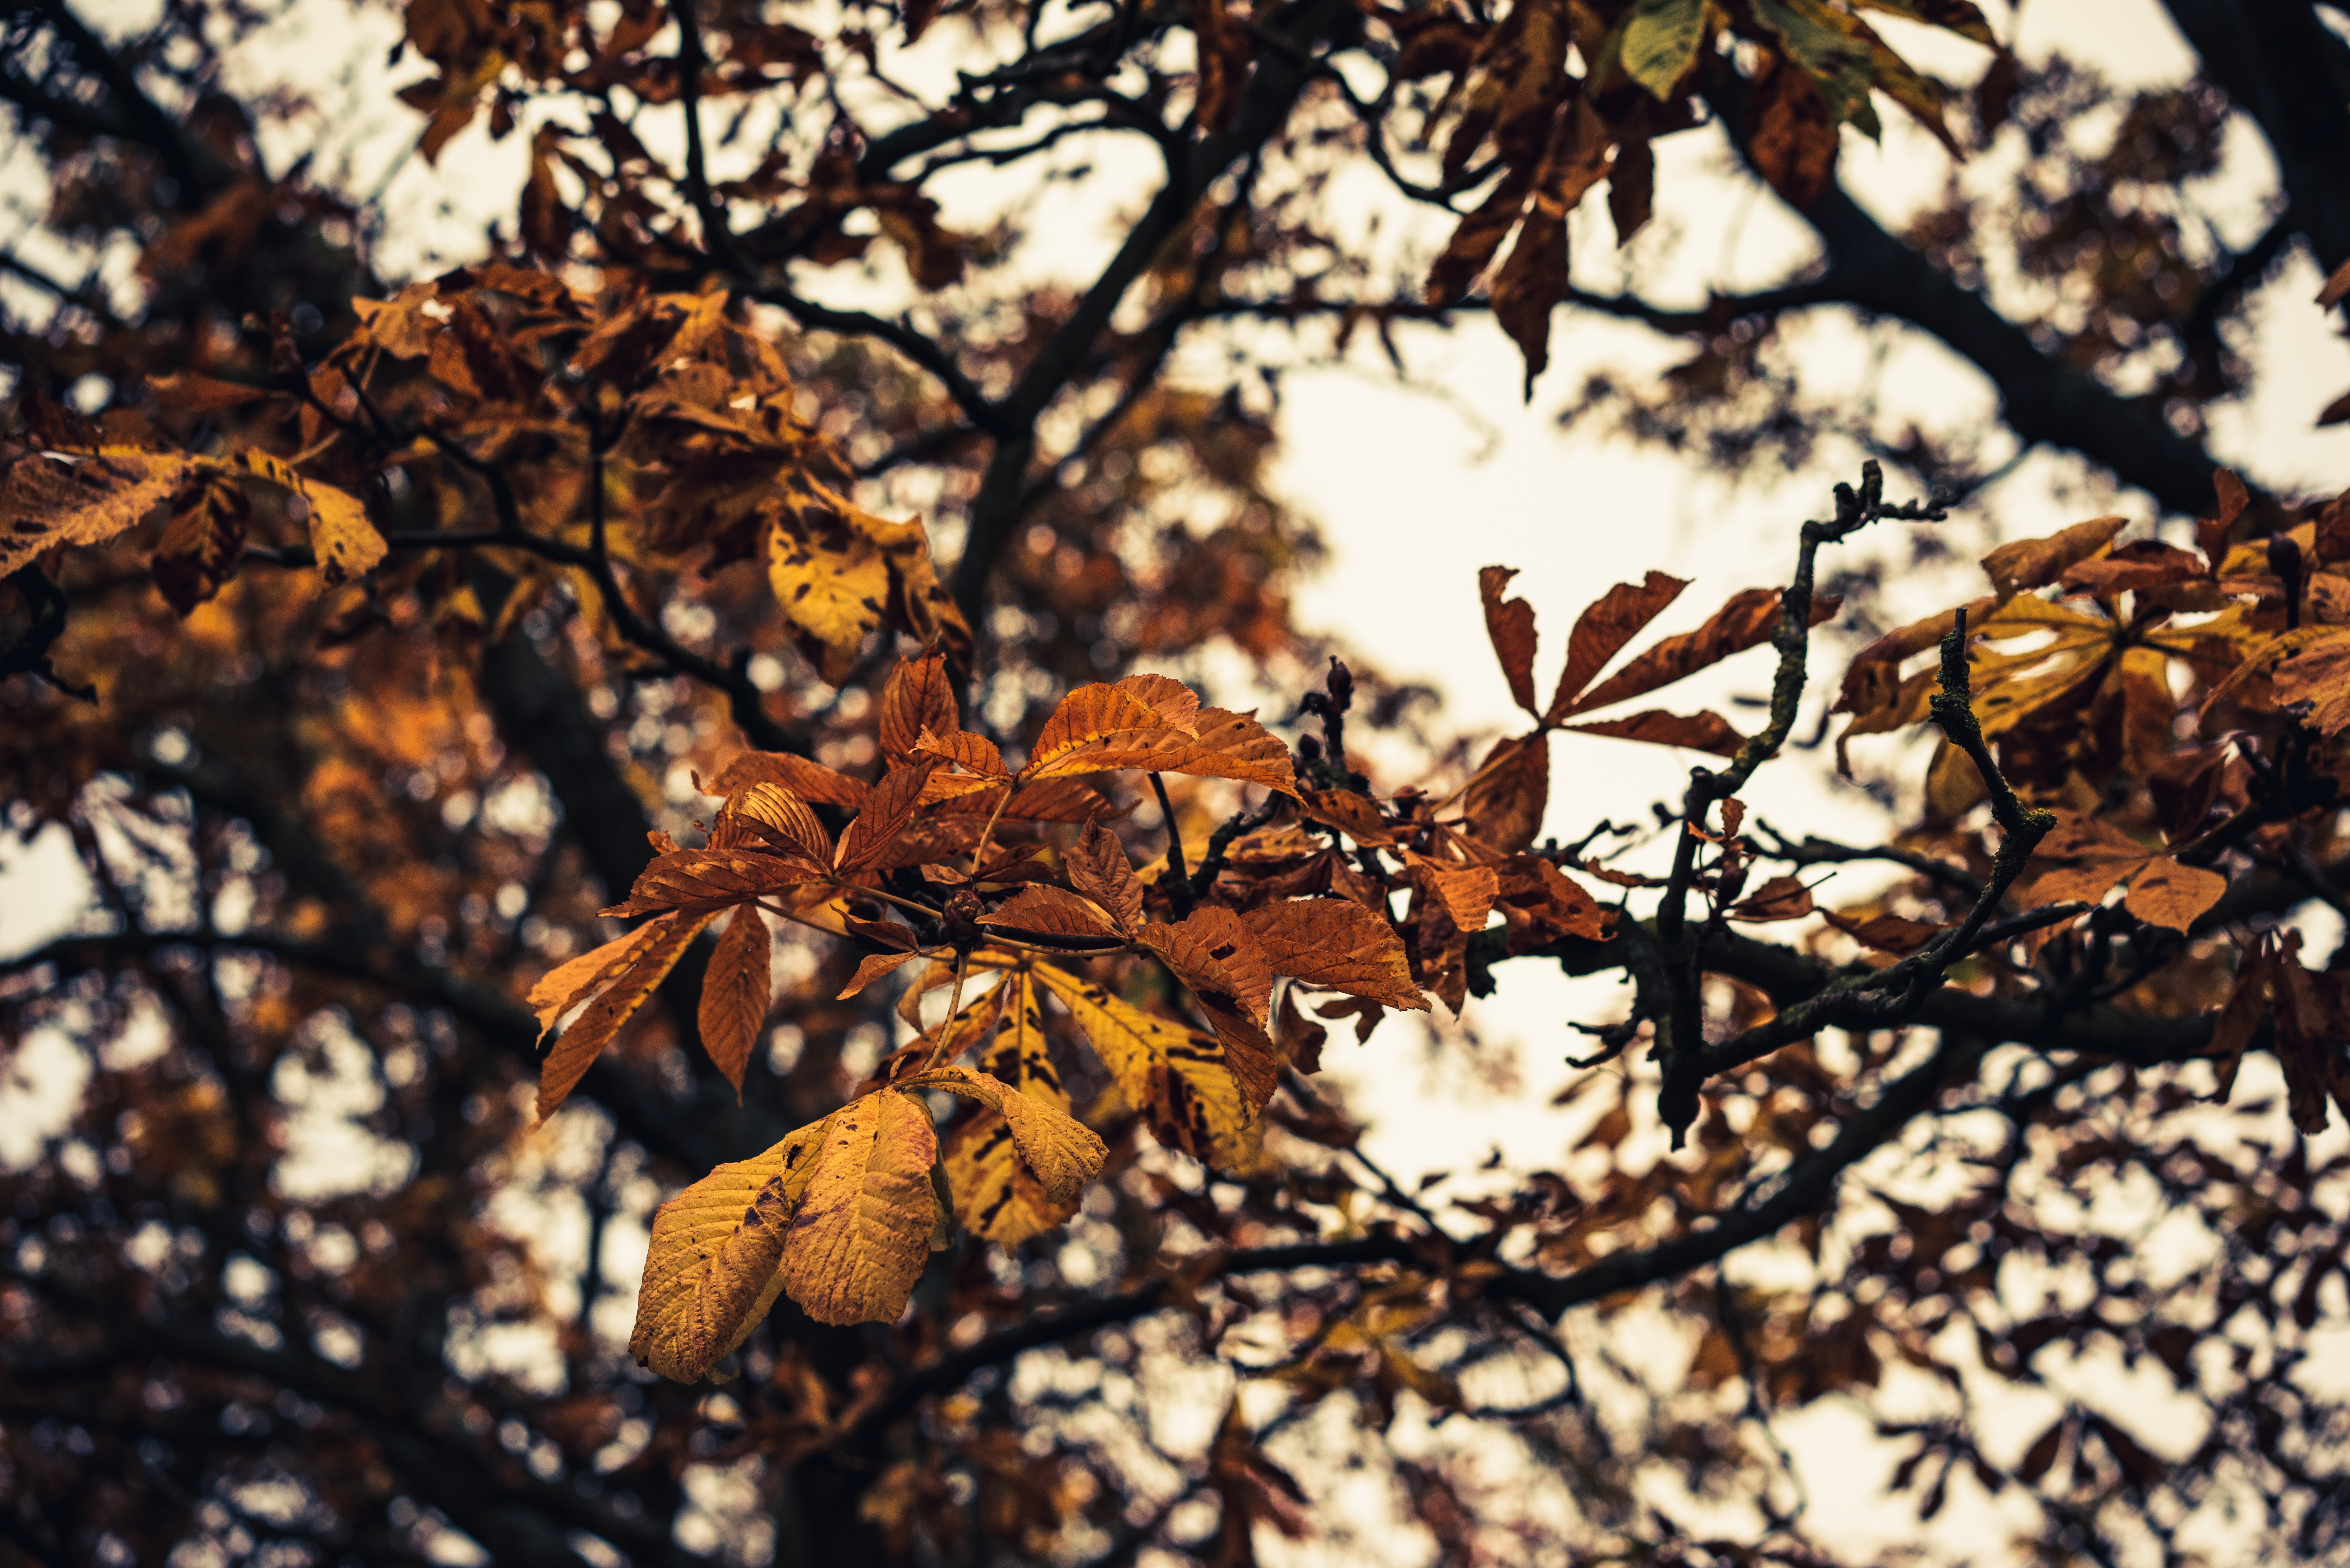
tree, nature, branch, plant, leaf, flower, autumn, flora, season, fauna, twig, close up, macro photography, woody plant